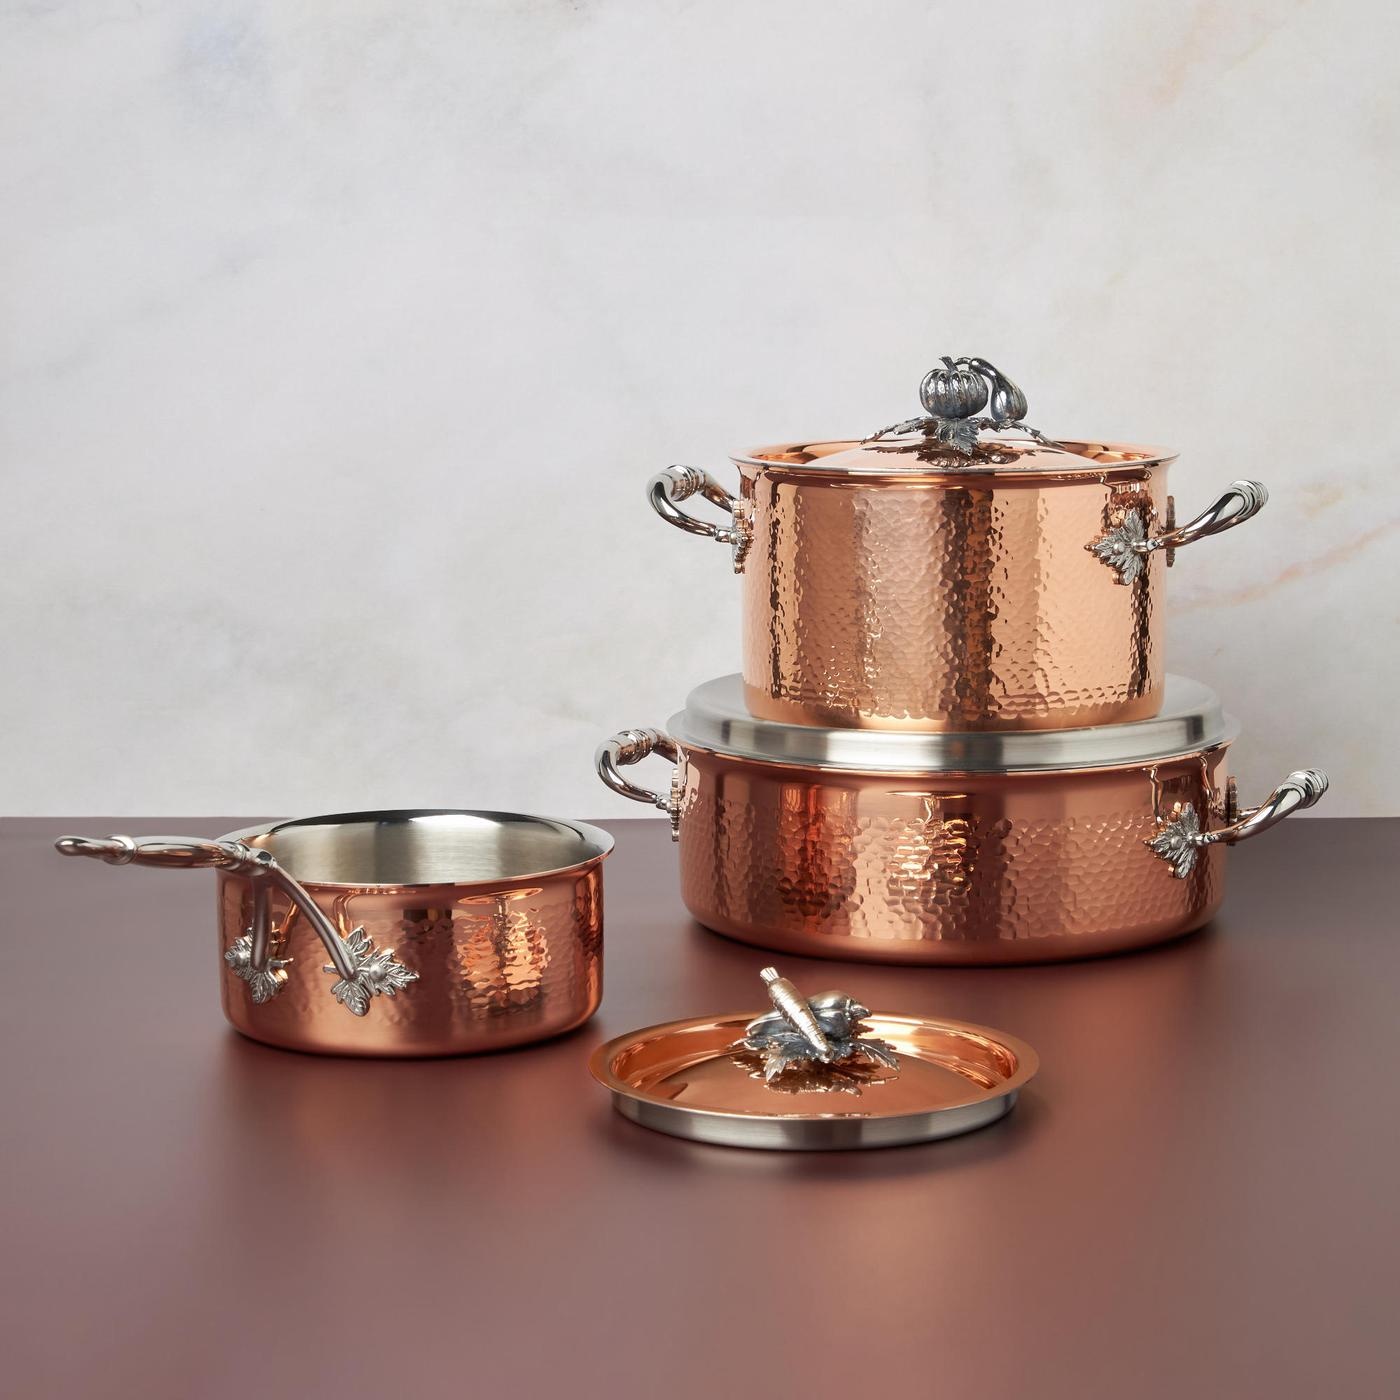
Ruffoni Opus Cupra Copper 6-pc Set
NOTE: THIS ITEM WILL SHIP DIRECT FROM THE RUFFONI WAREHOUSE This 6-piece set includes everything you need to start your Opus Cupra collection. A deserved upgrade for your home kitchen, or a precious gift for a fresh couple, packaged in an elegant wooden box. The covered braiser, a versatile ally from the stovetop to the oven, will be perfect for braising, searing, stewing, roasting and even baking. The soup pot will simmer soups, stock and minestrone, but also boil vegetables, sides, and of course, pasta. Finally, the small but mighty saucepan will allow you to create sauces and reductions, boil small vegetables or grains, simmer porridge or custard, and even reheat leftovers. Crafted in solid copper for superior heat conductivity, hammered by our master artisans for increased strength and lasting beauty and internally lined with practical, easy-to-care-for stainless steel. The stainless steel handles are decorated with delicate leaves and the copper-clad lid is enriched with finials in the shape of garden vegetables, hand cast in solid bronze and silver plated. This braiser, soup pot and saucepan are timeless pieces that will transition seamlessly between stove, oven and table, and can be proudly displayed to adorn any kitchen when not in use. Made in Italy. NOTE: THIS ITEM WILL SHIP DIRECT FROM RUFFONI WAREHOUSE DETAILS: Braiser Diameter: 10" Height: 3.5" Capacity: 5 qt Soup Pot Diameter: 8" Height: 5" Capacity: 4 qt Saucepan Diameter: 6.25" Height: 3" Capacity: 1.5 qt Cookware: solid, hammered copper Lining: stainless steel Handles material: stainless steel Finials: solid bronze, silver-plated Lid: included Oven-safe: yes, up to 450˚F (230 C) Stovetop: gas recommended, no induction Wash by hand Made in Italy THIS PRODUCT CONTAINS / ESTE PRODUCTO CONTIENE: SILVER FOR MORE INFORMATION ABOUT CHEMICALS IN THIS PRODUCT VISIT THIS PAGE https://us.ruffoni.net/pages/ab1200 / PARA OBTENER MÁS INFORMACIÓN SOBRE PRODUCTOS QUÍMICOS EN ESTE PRODUCTO VISITE ESTA PAGINA https://us.ruffoni.net/pages/ab1206
Brand: Ruffoni
Category: Home & Garden > Kitchen & Dining > Cookware & Bakeware > Cookware > Cookware Sets